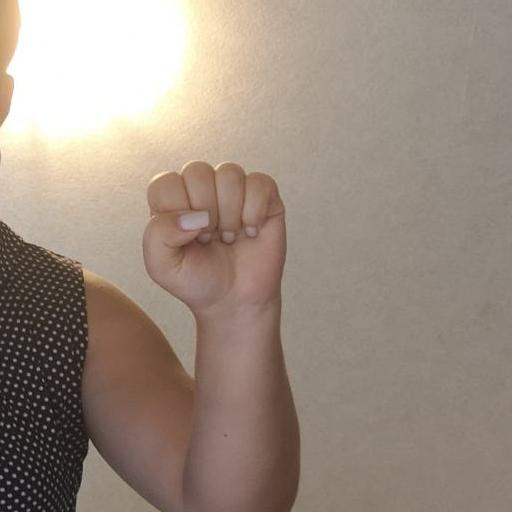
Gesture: fist